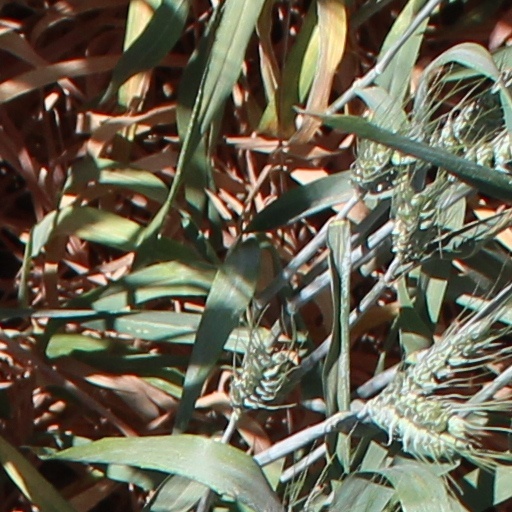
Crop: wheat